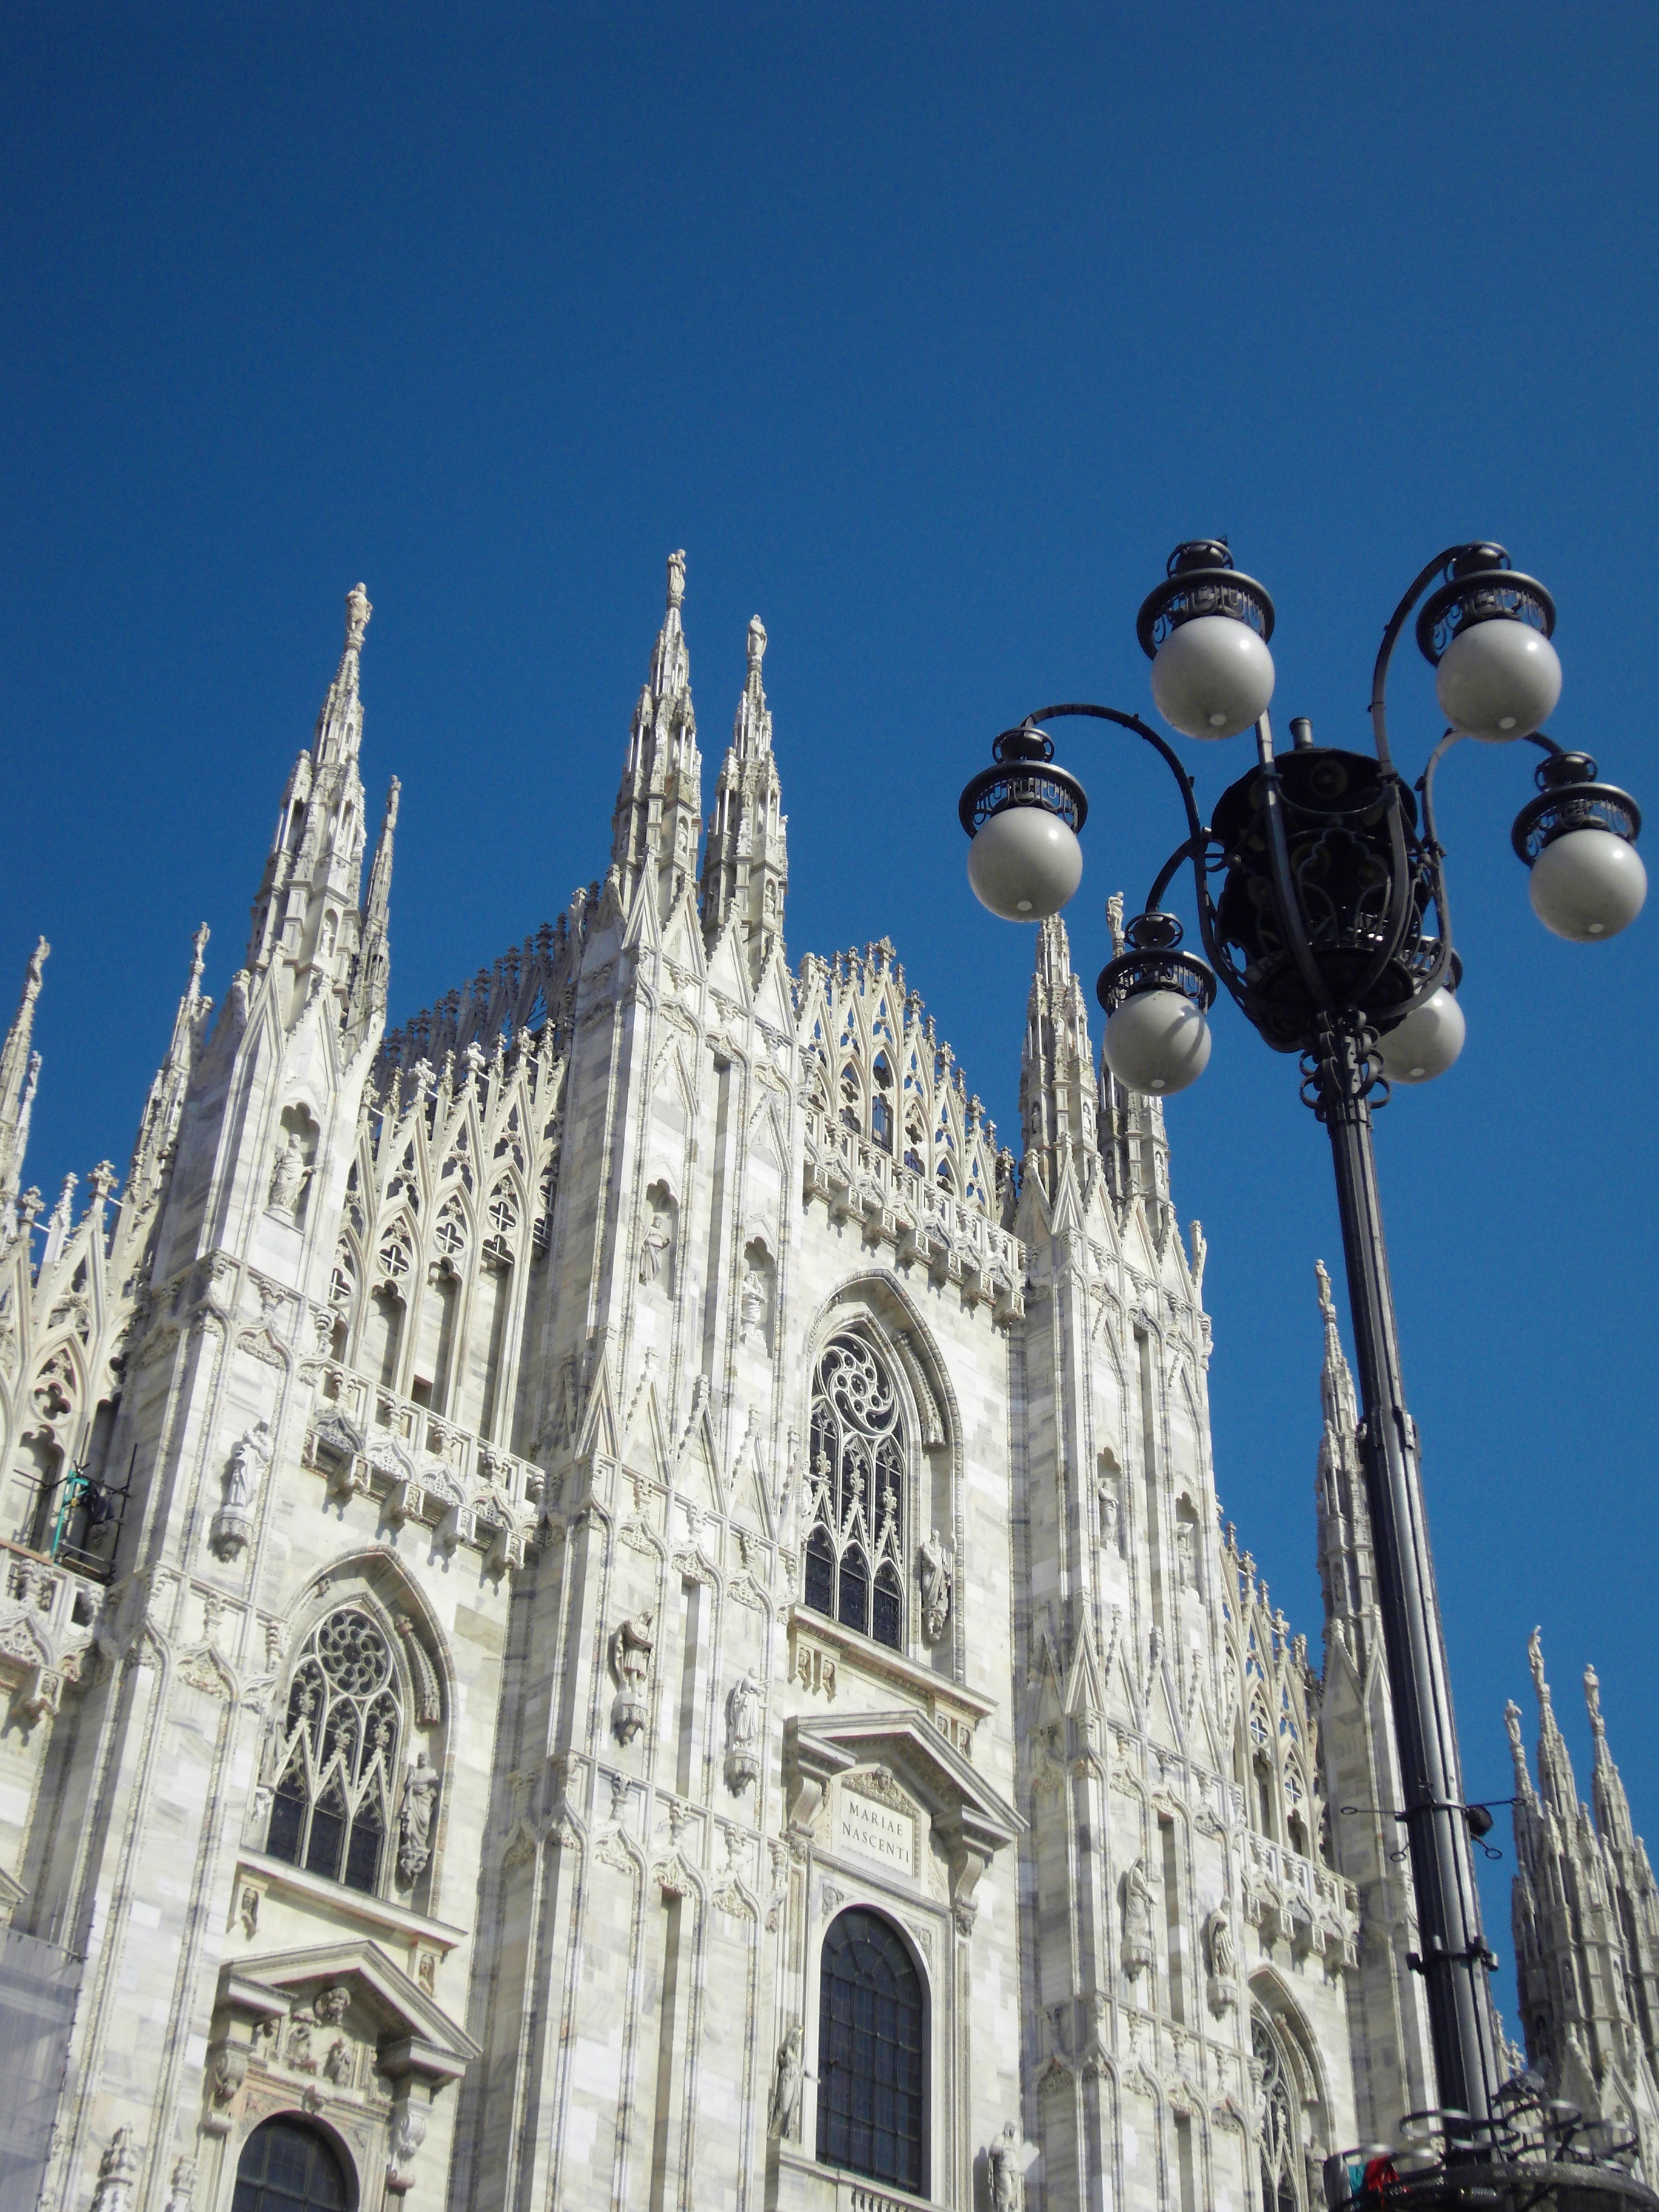
lantern, tower, landmark, facade, cathedral, place of worship, blue sky, spire, milan, gothic architecture